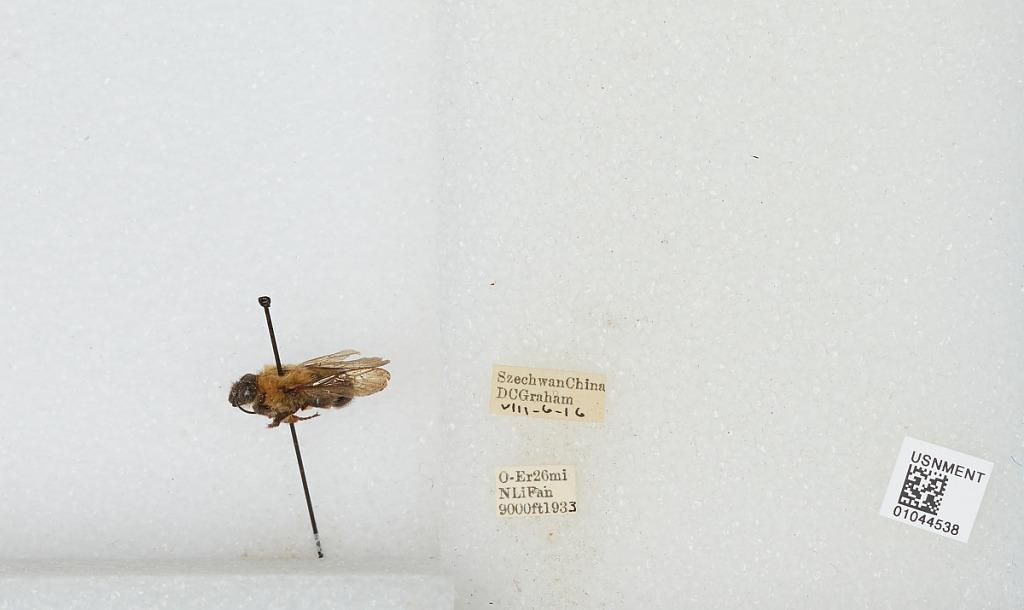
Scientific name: Bombus sp.
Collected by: D. Graham
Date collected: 1933-8-6
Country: China
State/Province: Sichuan
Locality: O-Er 26 mi N Li Fan